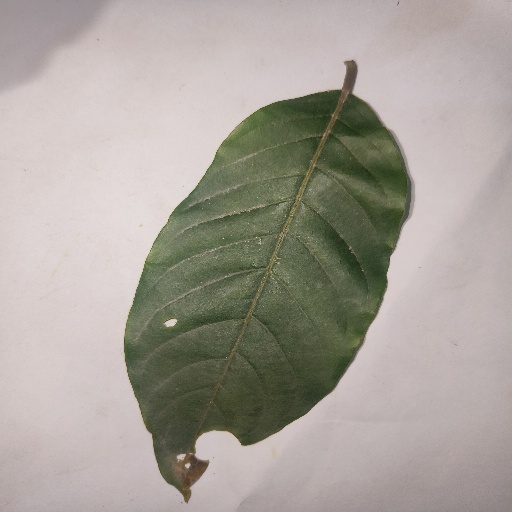
Species: HariTaki
Leaf condition: Bacterial Spot